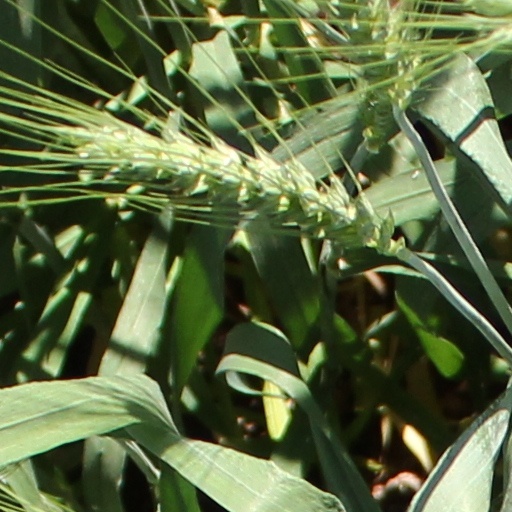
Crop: wheat